Intersex

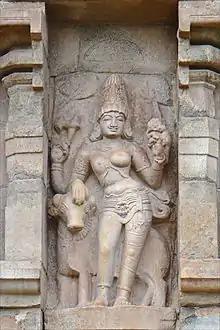
A Chola statue depicting Ardhanarishvara, a Hermaphroditus form of Shiva.

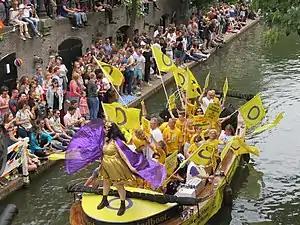
Intersex activists on a boat at Utrecht Canal Pride in the Netherlands on 16 June 2018

From early history, societies have been aware of intersex people. Some of the earliest evidence is found in mythology: the Greek historian Diodorus Siculus wrote of the mythological Hermaphroditus in the first century BC, who was "born with a physical body which is a combination of that of a man and that of a woman", and reputedly possessed supernatural properties. He also recounted the lives of Diophantus of Abae and Callon of Epidaurus. Ardhanarishvara, an androgynous composite form of male deity Shiva and female deity Parvati, originated in Kushan culture as far back as the first century AD. A statue depicting Ardhanarishvara is included in India's Meenakshi Temple; this statue clearly shows both male and female bodily elements.